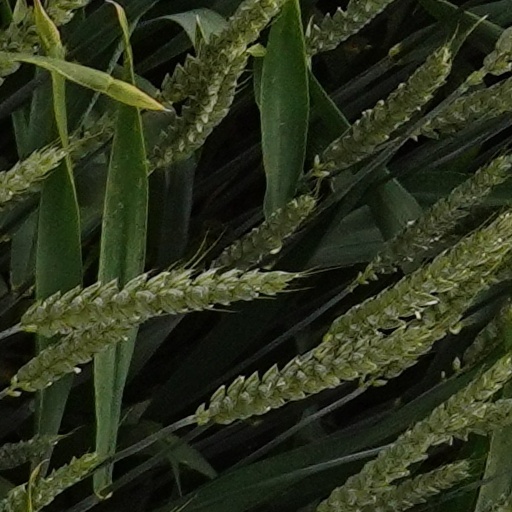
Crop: wheat